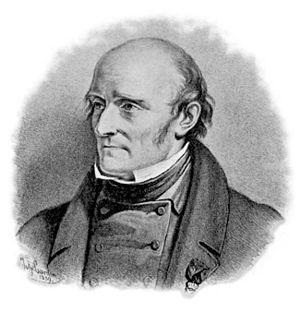
Pehr Henrik Ling, né le 15 novembre 1776 dans le Småland et mort le 3 mai 1839, est un pédagogue suédois considéré comme « le père de la gymnastique suédoise » et de ce que l'on connait aujourd'hui comme étant le « massage suédois. »